Hochstein (Lawalde)

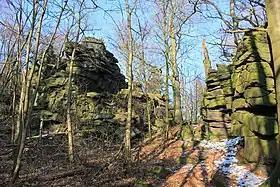
Rock formations near the summit

The Hochstein (Sorbian: 'Rubježny hród') is a mountain in Saxony, eastern Germany. At an elevation of 533.1 m (1,749 ft), it is the easternmost peak of the Czorneboh chain in the Upper Lusatian Highlands.